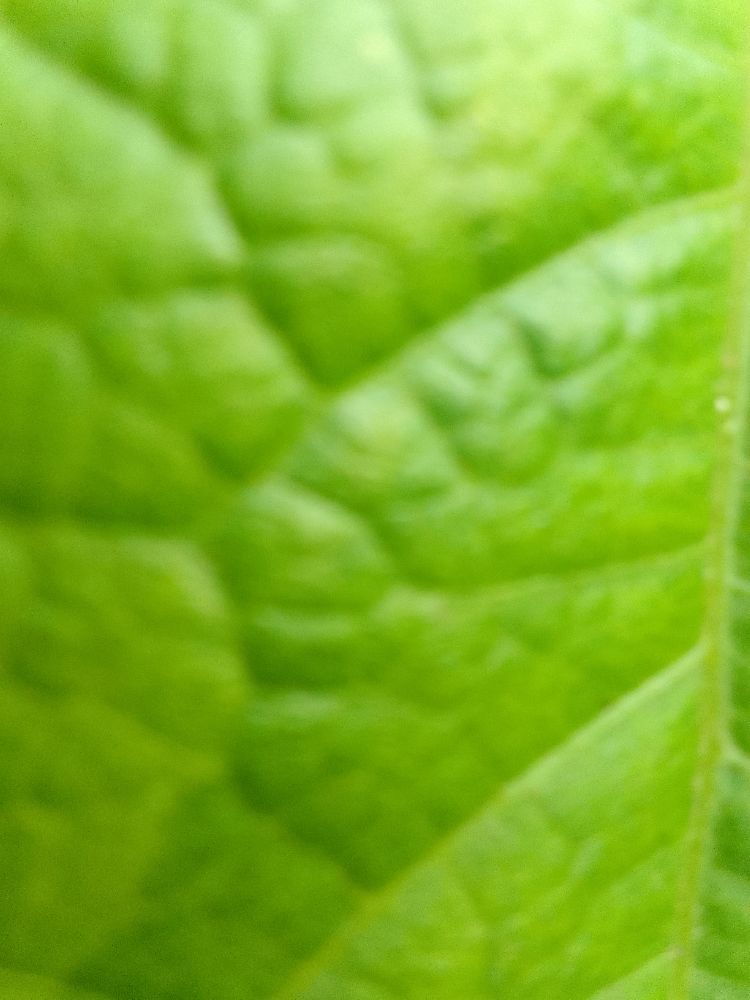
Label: healthy